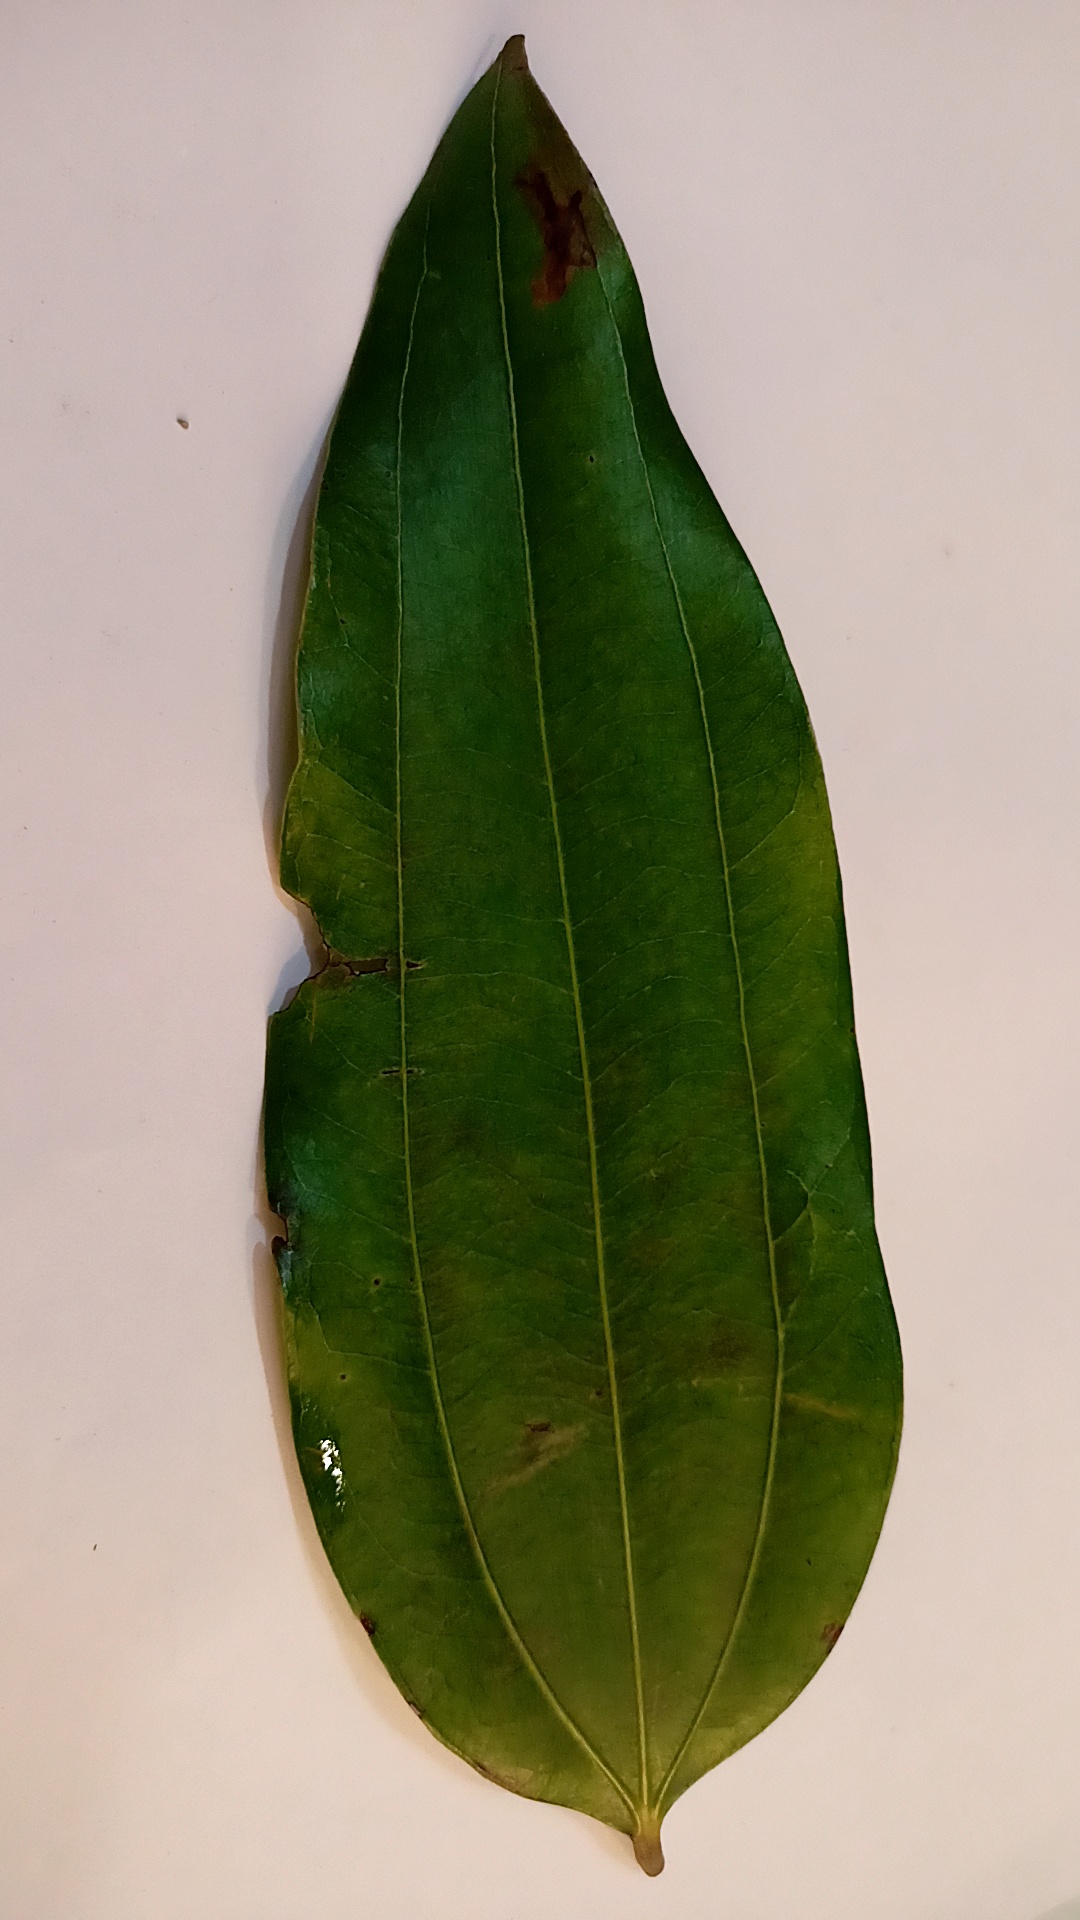
Label: Disease